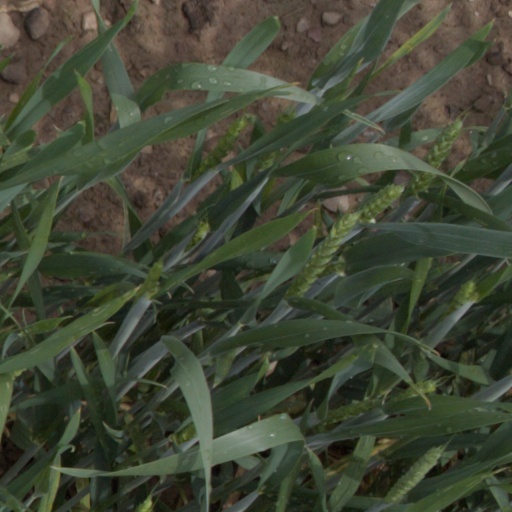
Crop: wheat